Cromer Lighthouse

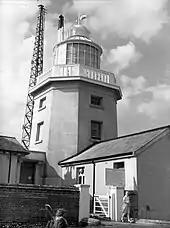
The lighthouse prior to electrification.

Although Clayton's attempt had failed, individuals continued to maintain that a Lighthouse at this site was essential, and several appeals were made to the Corporation of Trinity House. In 1718, Edward Bowell, gent., of Ipswich, petitioned them for the right to erect a light, appending 'a Subscription of a great number of Masters of Ships using the Coal Trade and along that coast' indicating a willingness to pay the proposed light dues. The following year, it was resolved that: Later that year the new Patent was duly issued by King George I, jointly to Bowell and to Nathaniel Life (Reyes's successor as the owner of the land at Foulness). Dues were set to shipping at the rate of a farthing per ton of general cargo and a halfpenny per chaldron (25 cwt) of Newcastle coal.